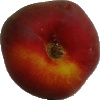
Label: Nectarine Flat 1